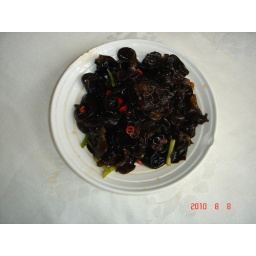
Vinegar with black tree fungus in summer make one's cool